Survivor Series (2001)

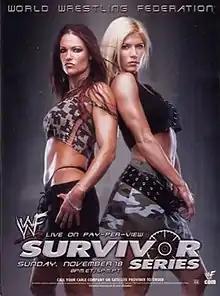
Promotional poster featuring Lita and Torrie Wilson

The 2001 Survivor Series was the 15th annual Survivor Series professional wrestling pay-per-view (PPV) event produced by the World Wrestling Federation (WWF, now WWE). It took place on November 18, 2001, at the Greensboro Coliseum Complex in Greensboro, North Carolina. It was the last Survivor Series to be produced under the WWF name, as the company would be forced to change its name several months later as the result of a verdict in the World Wildlife Fund's lawsuit against the company; the company became World Wrestling Entertainment (WWE) in May 2002. It was also the last Survivor Series held before the introduction of the brand extension in March 2002. This was also the last event where The Undertaker was face in WWF, as he would become heel 8 days after the event.